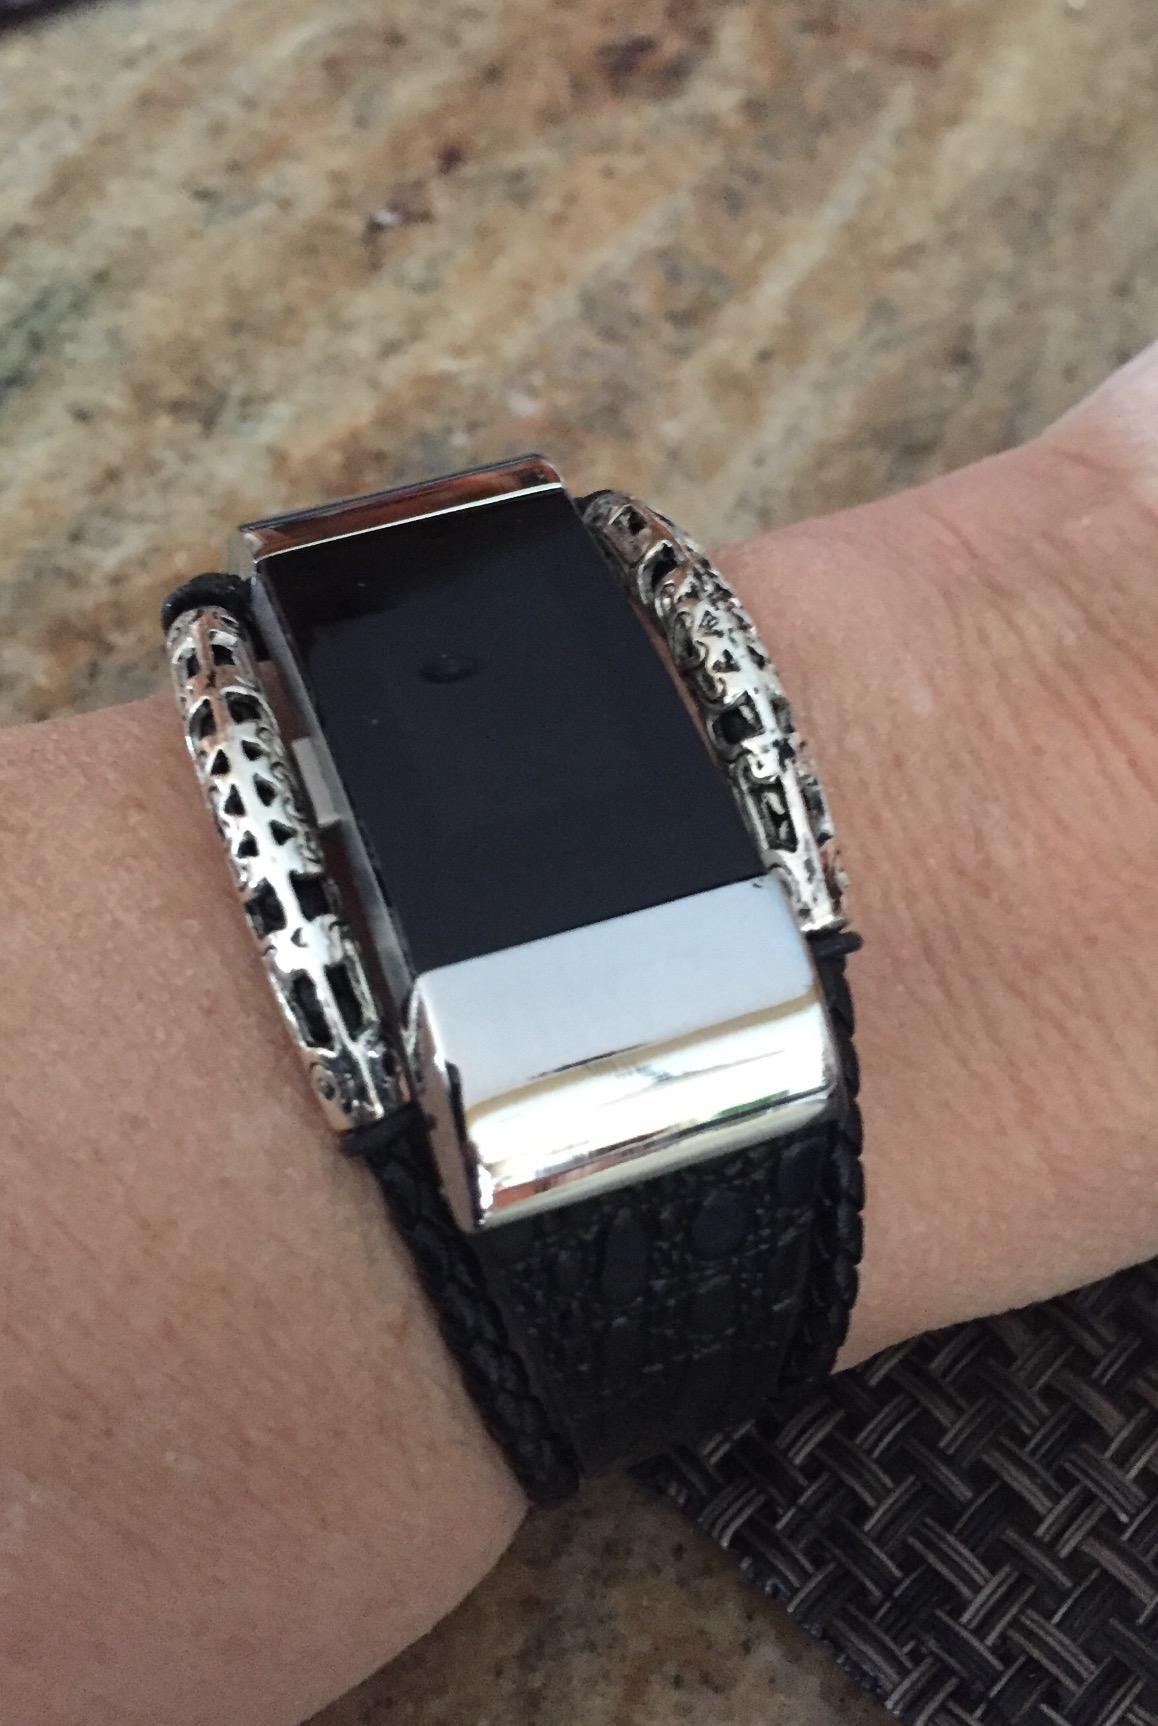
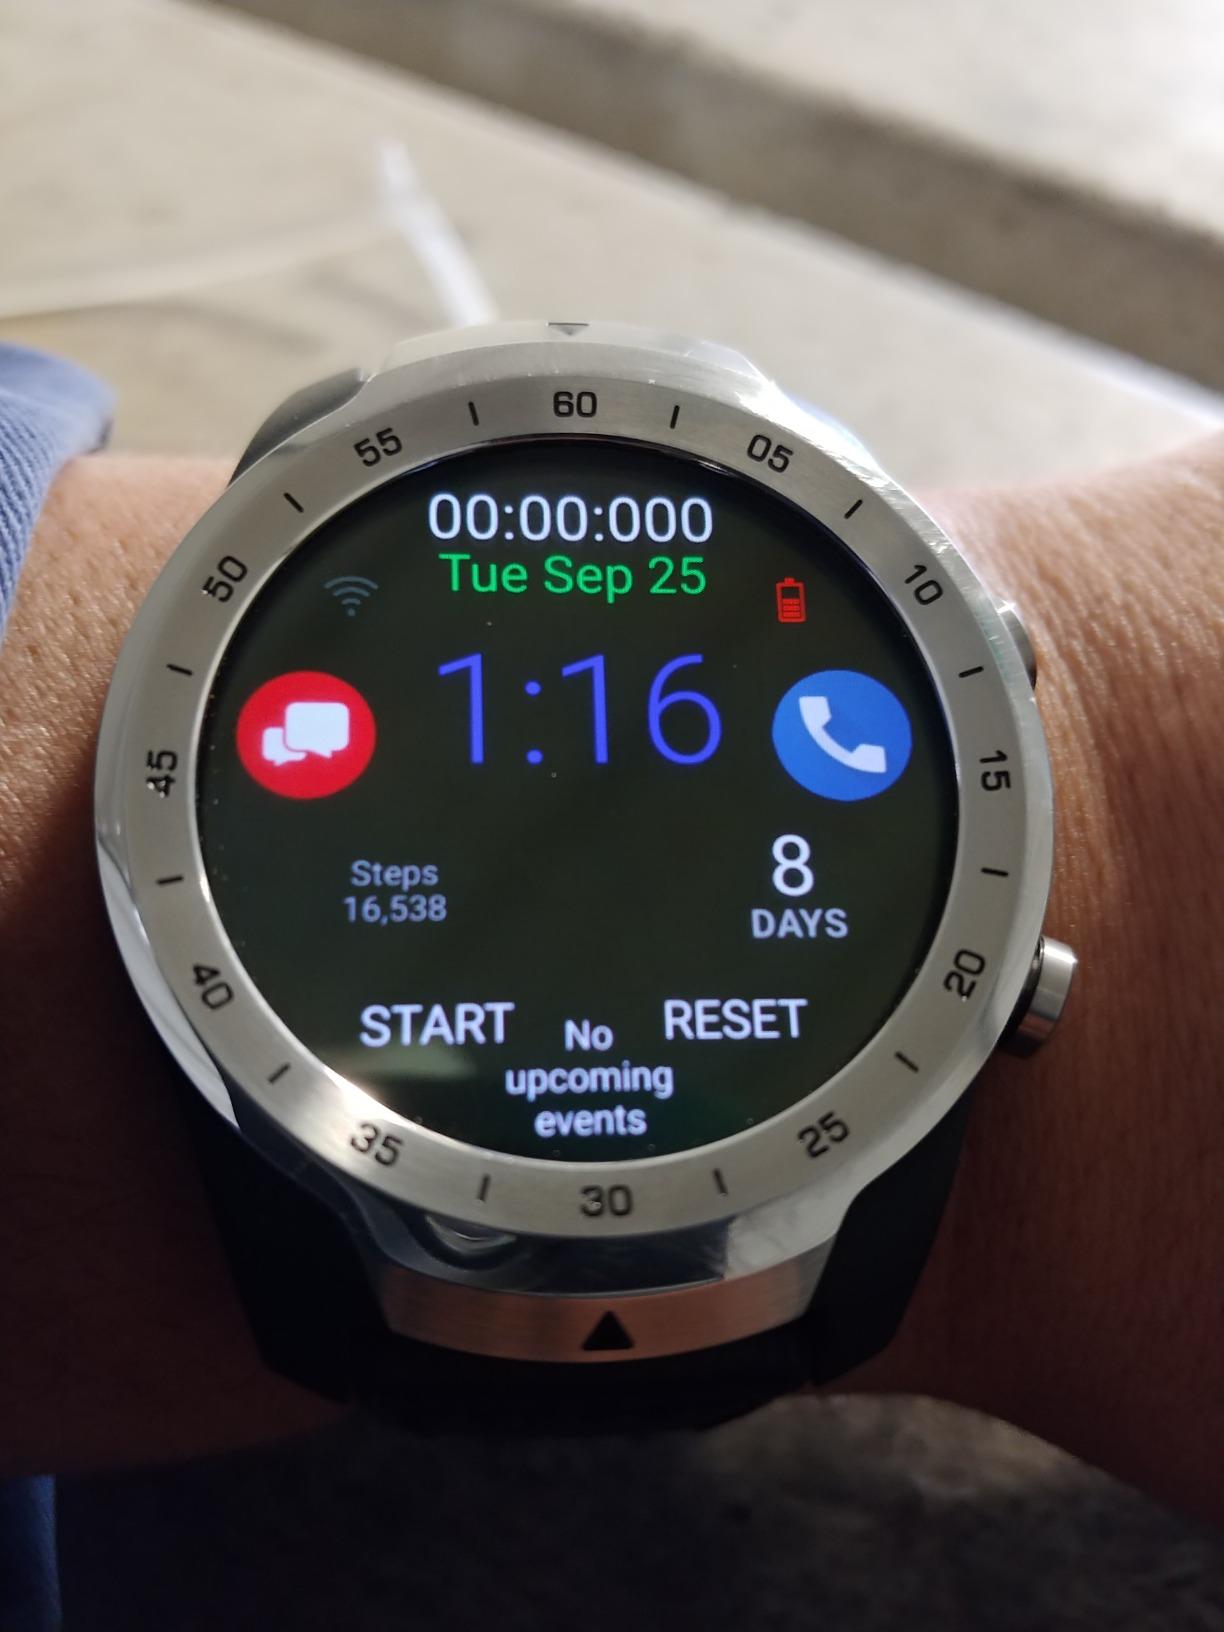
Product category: smartwatch
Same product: no